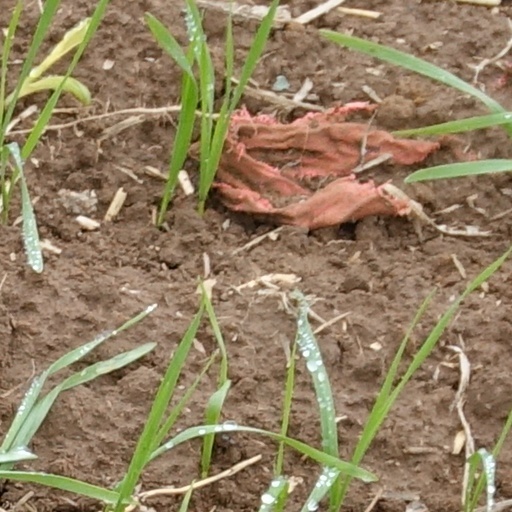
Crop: wheat